Victoria Padial

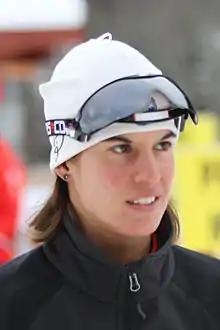
Padial at Obertilliach in December 2010

Victoria Padial Hernández (born August 10, 1988, in Granada) is a Spanish biathlete.